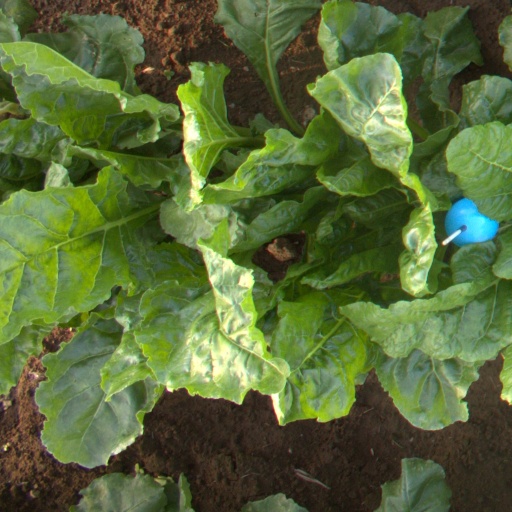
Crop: sugar beet